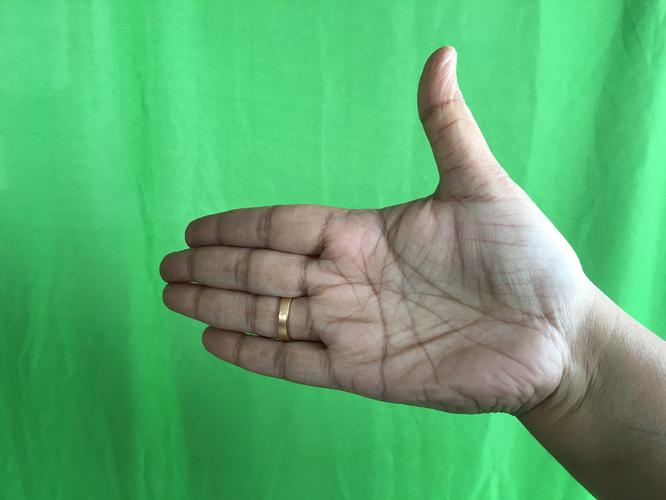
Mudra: Ardhachandran
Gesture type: single_hand